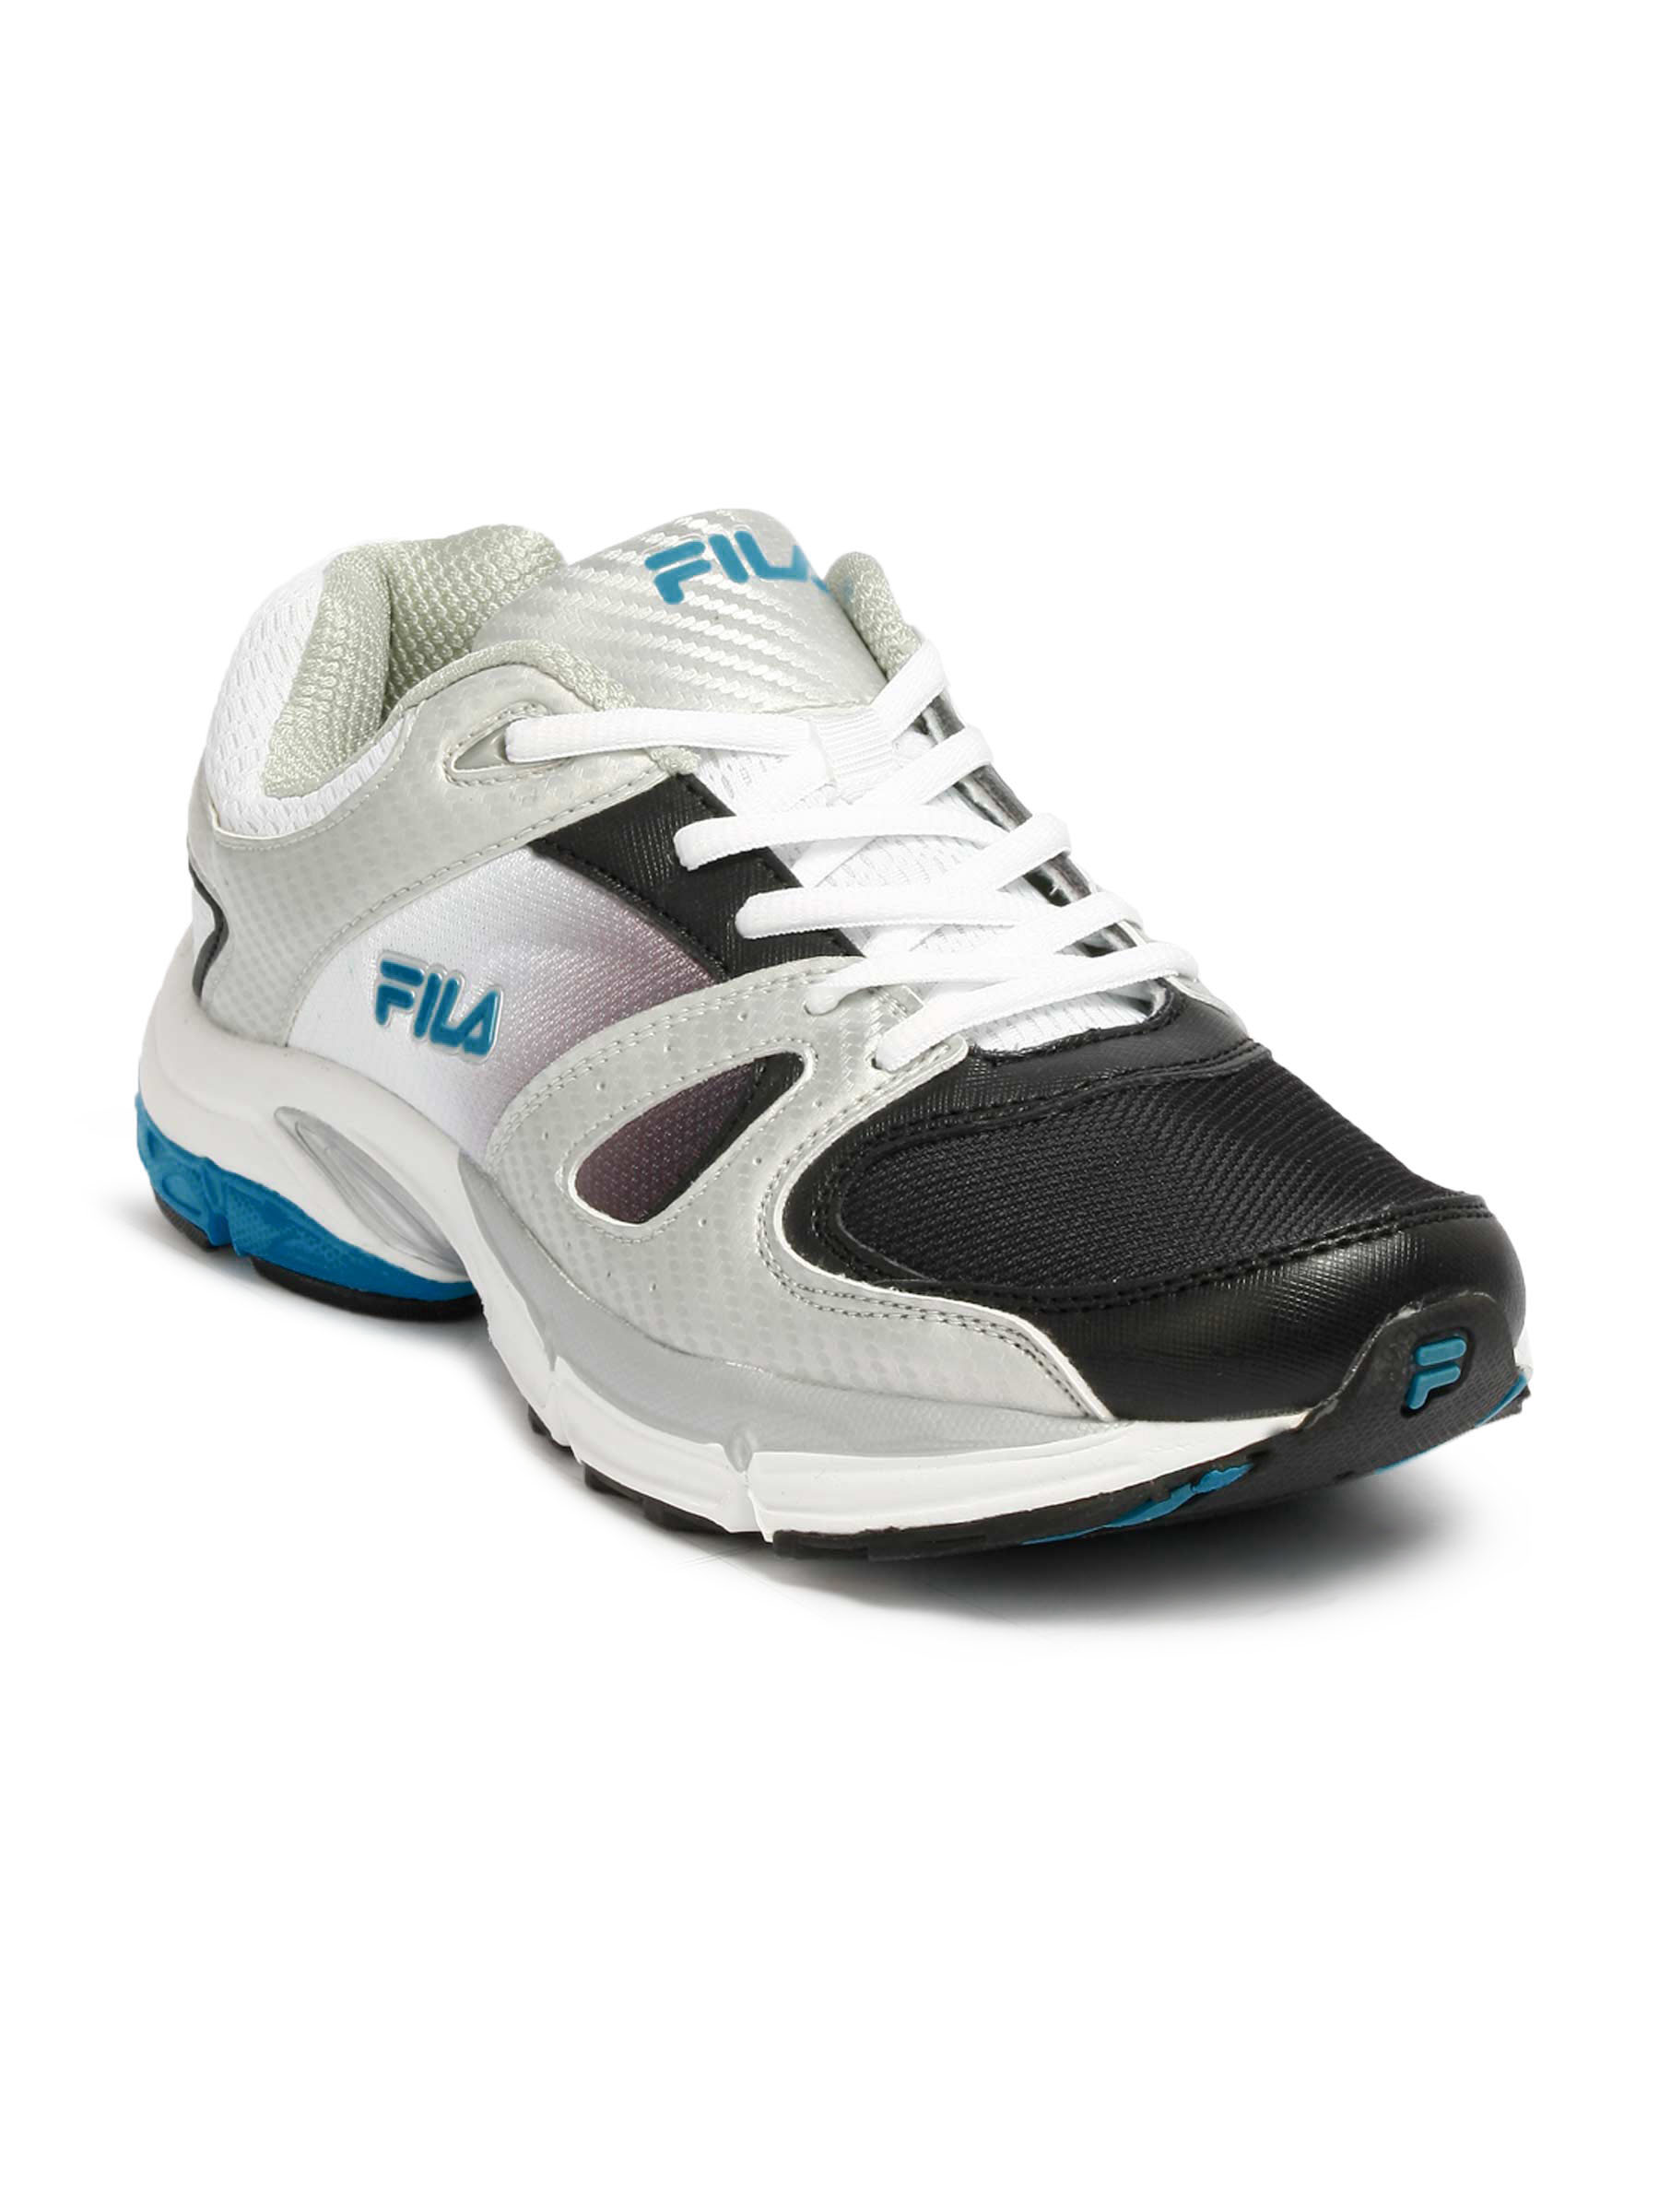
Fila Men Impact Black & White Sports Shoes
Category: Footwear / Shoes / Sports Shoes
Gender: Men
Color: Black
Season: Fall 2011
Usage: Sports